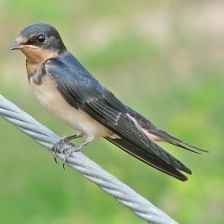
Species: BARN SWALLOW
Scientific name: HIRUNDO RUSTICA